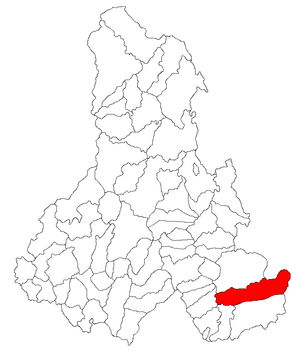
Sânmartin est une commune roumaine du județ de Harghita, dans le Pays sicule, dans la région historique de Transylvanie. Elle est composée des trois villages suivants: